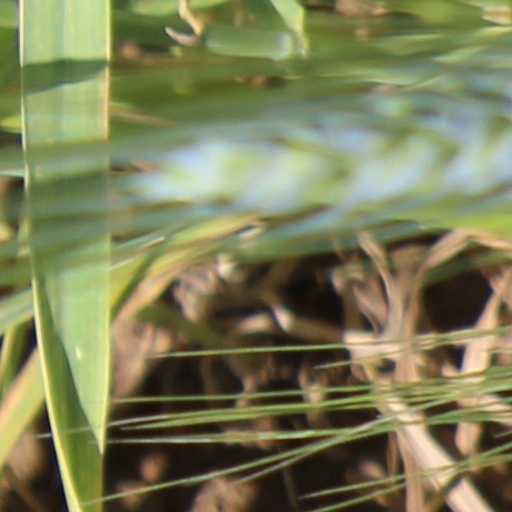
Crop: wheat